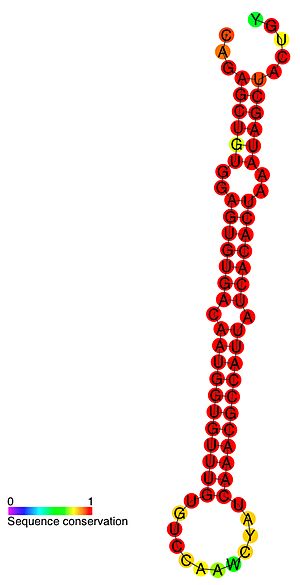
MikroRNA
Hårnåle-loop-forstadie af miR-122
Et mikroRNA er et lille ikke-kodende RNA-molekyle indeholdende ca. 22 nukleotider, der fungerer i den post-transkriptionelle regulering af genekspressionen, se proteinbiosyntesen. Det er små molekyler med stor effekt.